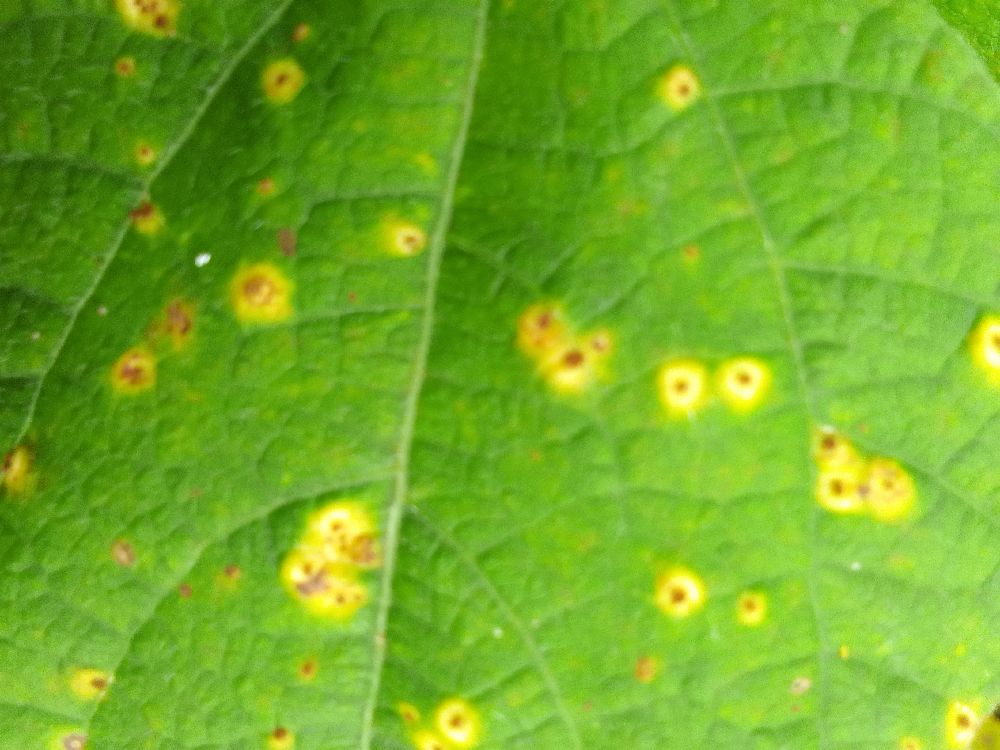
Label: rust